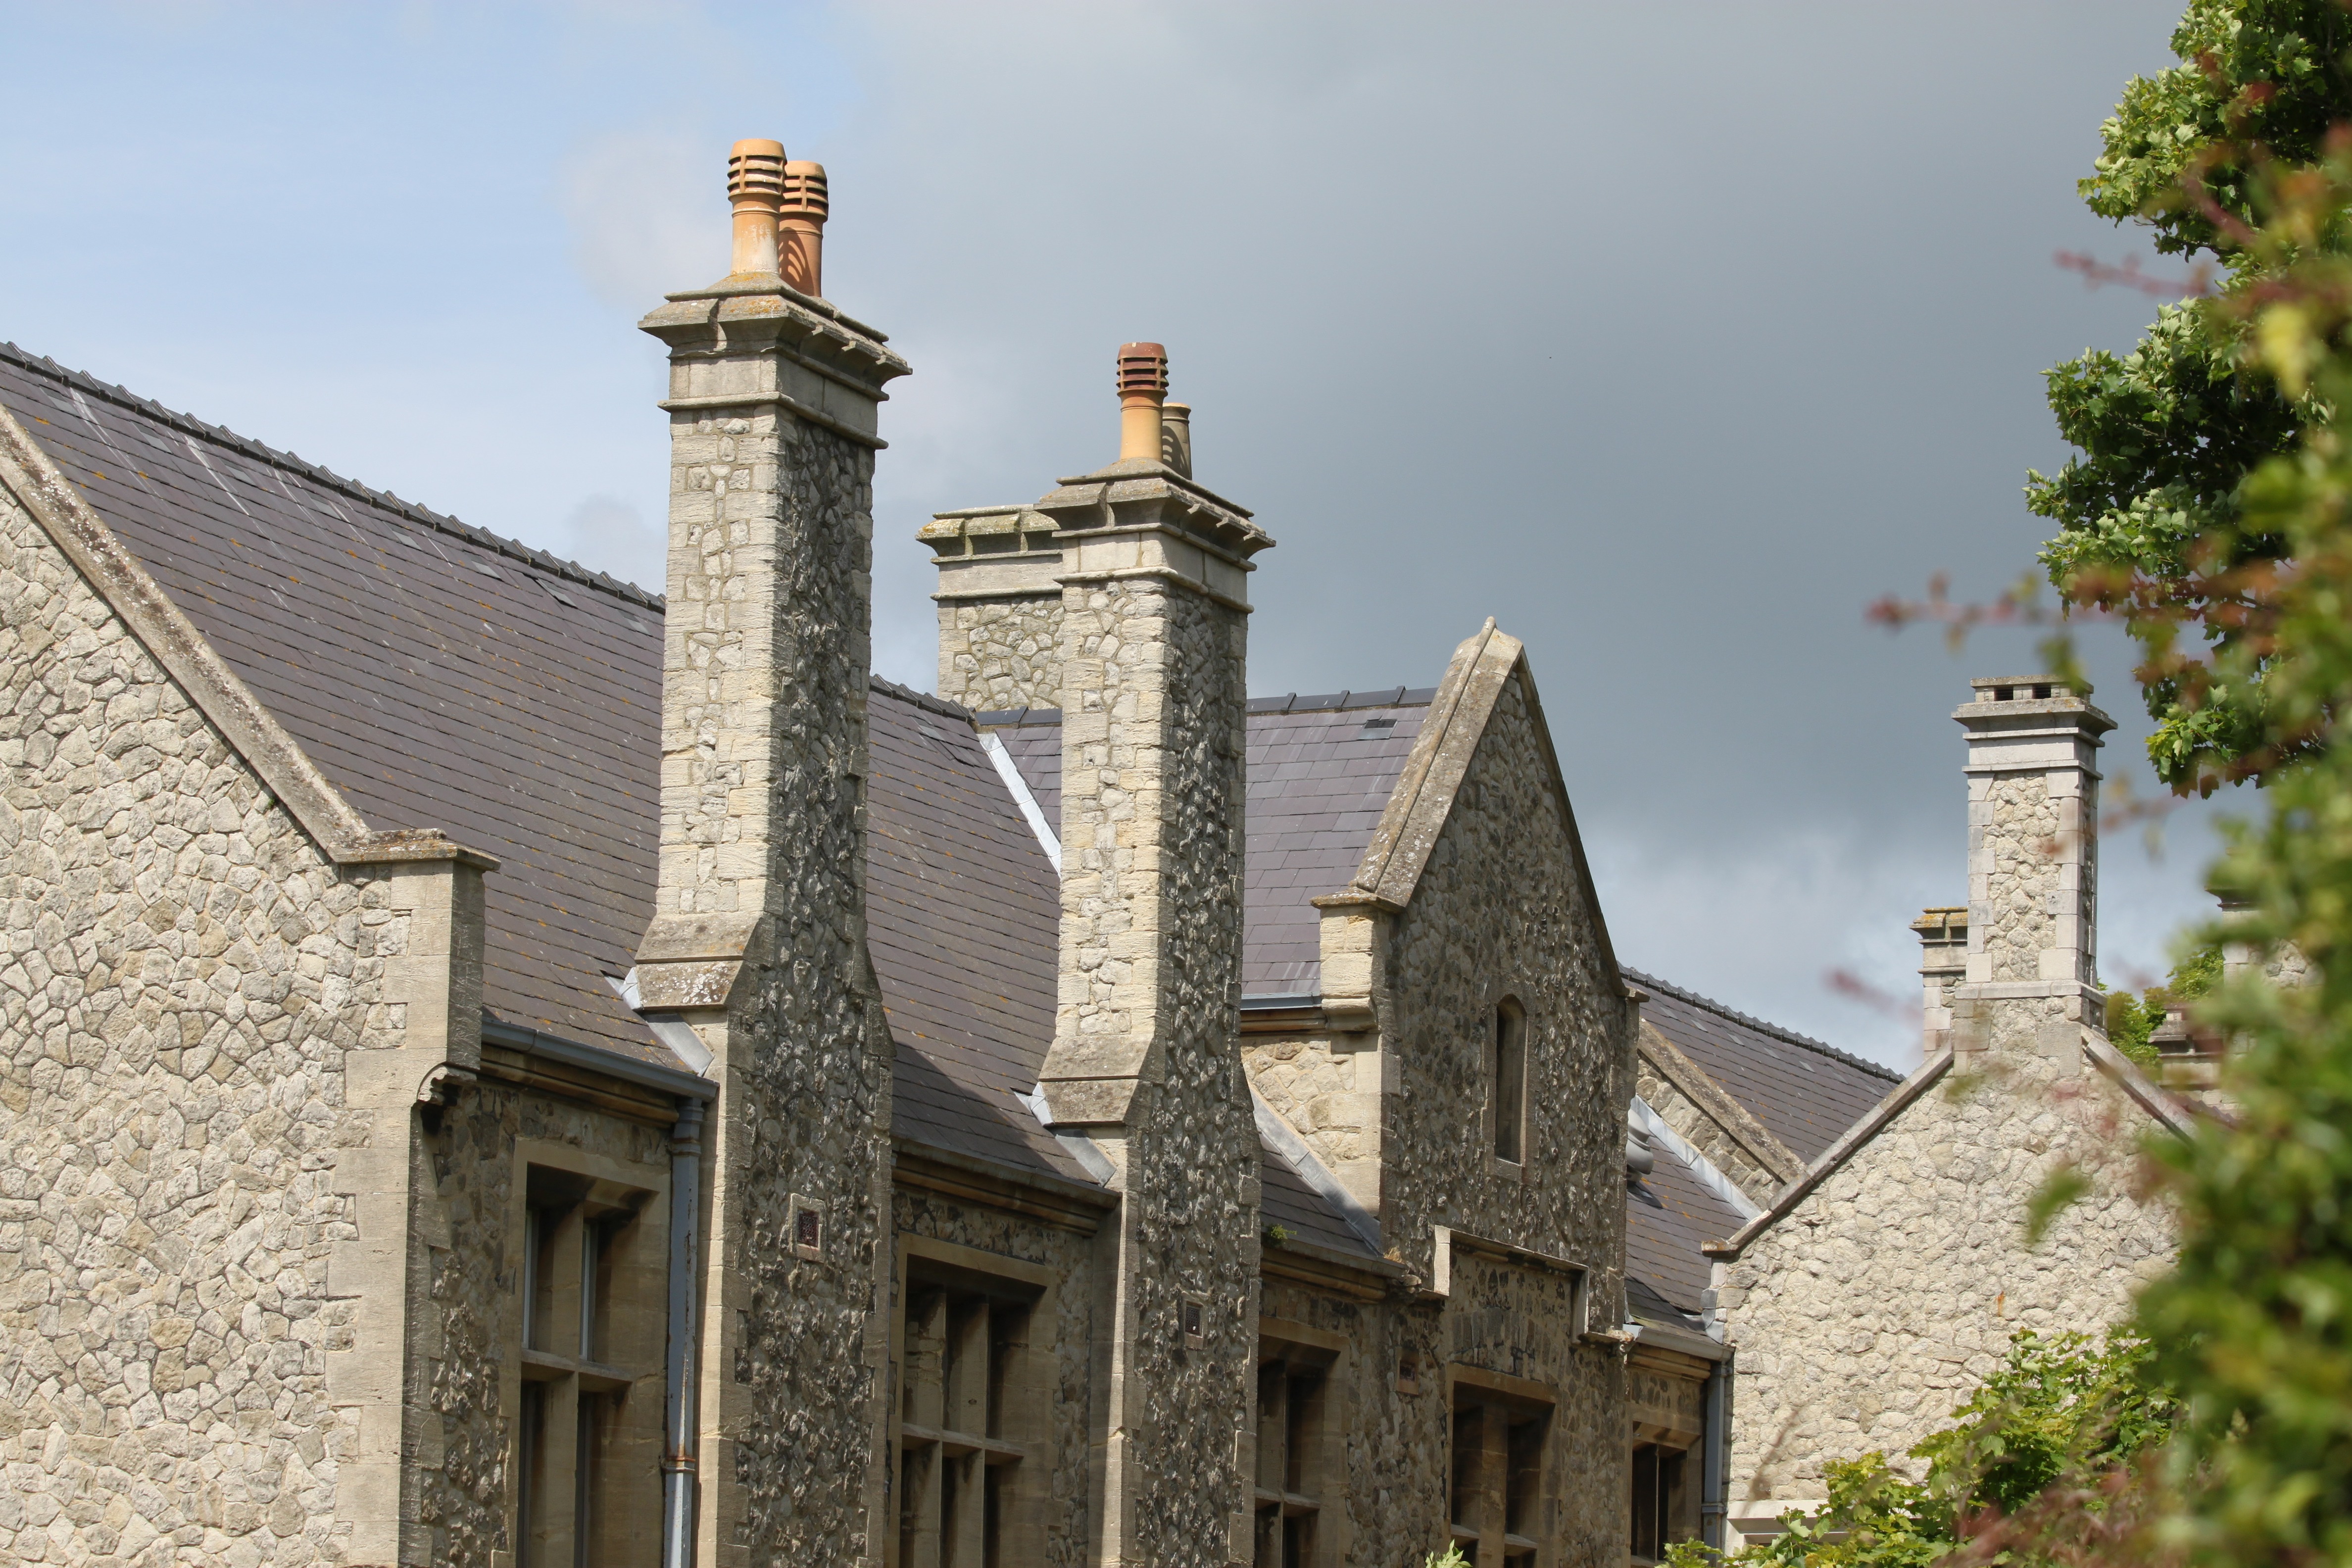
sea, coast, tree, water, nature, architecture, sky, town, building, chateau, village, tower, castle, landmark, facade, church, port, tourism, place of worship, england, fortress, cliffs, monastery, away, dover, white cliffs, united kingdom, coastal path, ancient history, human settlement, dover castle